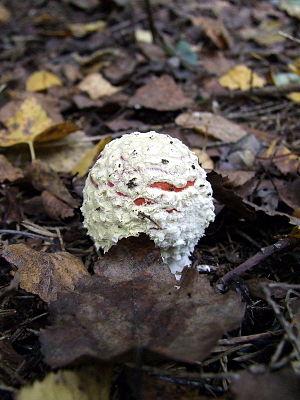
Le voile universel ou voile général est une enveloppe qui entoure l'ébauche du sporophore des champignons de l'ordre des Agaricales.